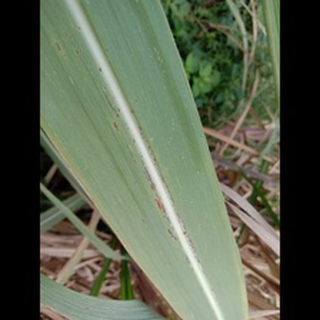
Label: sugarcane_rust